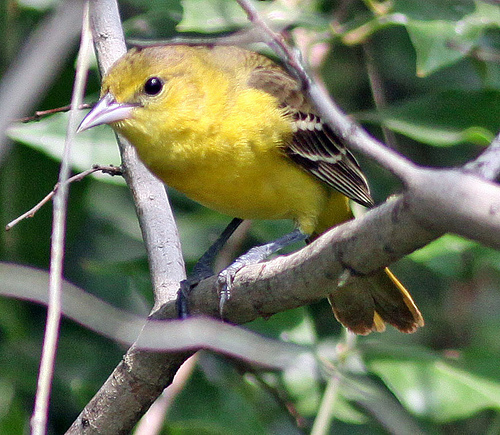
the bird has a black eyering and a small bill.
a vibrant yellow bird with a sharp white beak and yellow breast.
the little yellow bird has a small grey beak and its' wings are brown and white .
this small bird has a tapering bill, a yellow body, and black wings with white wingbars.
mostly yellow with a sharp white beak and brown wings.
this bird has wings that are brown and has a yellow body
this bird has a yellow belly as well as a white billthe small bird is bright yellow in color and has a beak that is sharply pointed.
this bird has wings that are black and has a yellow belly
this bird has a yellow crown, yellow primaries, and a yellow belly.
Species: Orchard Oriole